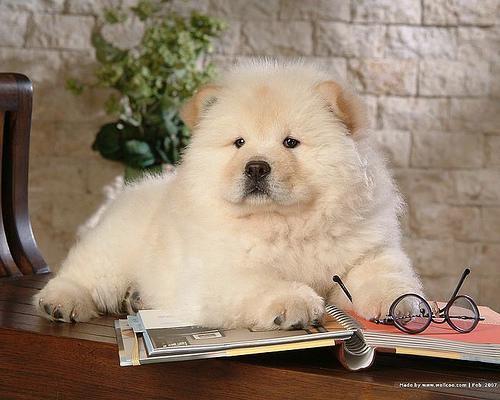
chow